Mark Thompson (racing driver)

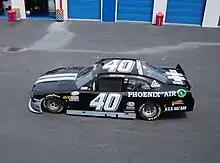
The Phoenix Air-sponsored No. 40 car, driven by Carl Long

Thompson started flying in 1969 as a Warrant Officer Candidate in the U.S. Army where he trained to fly helicopters. After an early release from the Army in 1972, he began teaching and transporting skydivers. Later in the decade, Thompson founded Phoenix Air as a parachuting school, which later evolved into an air transport company with ties to fifteen U.S. and foreign government agencies, carrying government workers who had been infected with diseases, including Americans who had contracted the Ebola virus disease from Liberia to the U.S. Phoenix Air also provides tactical electronic warfare training services to the U.S. Air Force, the Air National Guard and the U.S. Navy.